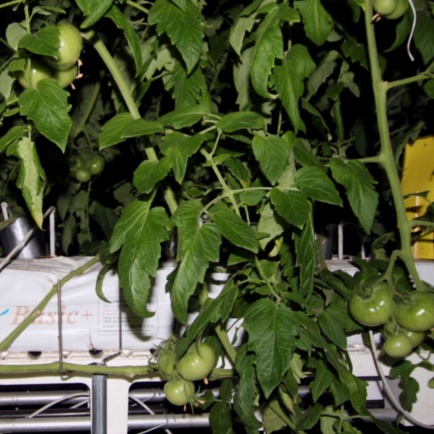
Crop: tomato